Kevin Van Hove

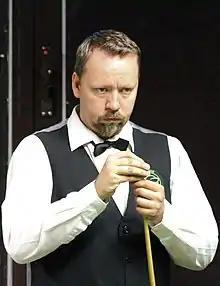
Paul Hunter Classic 2018

Kevin Van Hove-Speltincx (born 15 October 1983) is a Belgium former professional snooker player. He is the former European Snooker Champion.